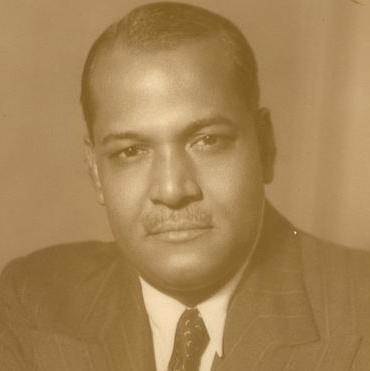
Age: 37